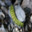
Label: caterpillar